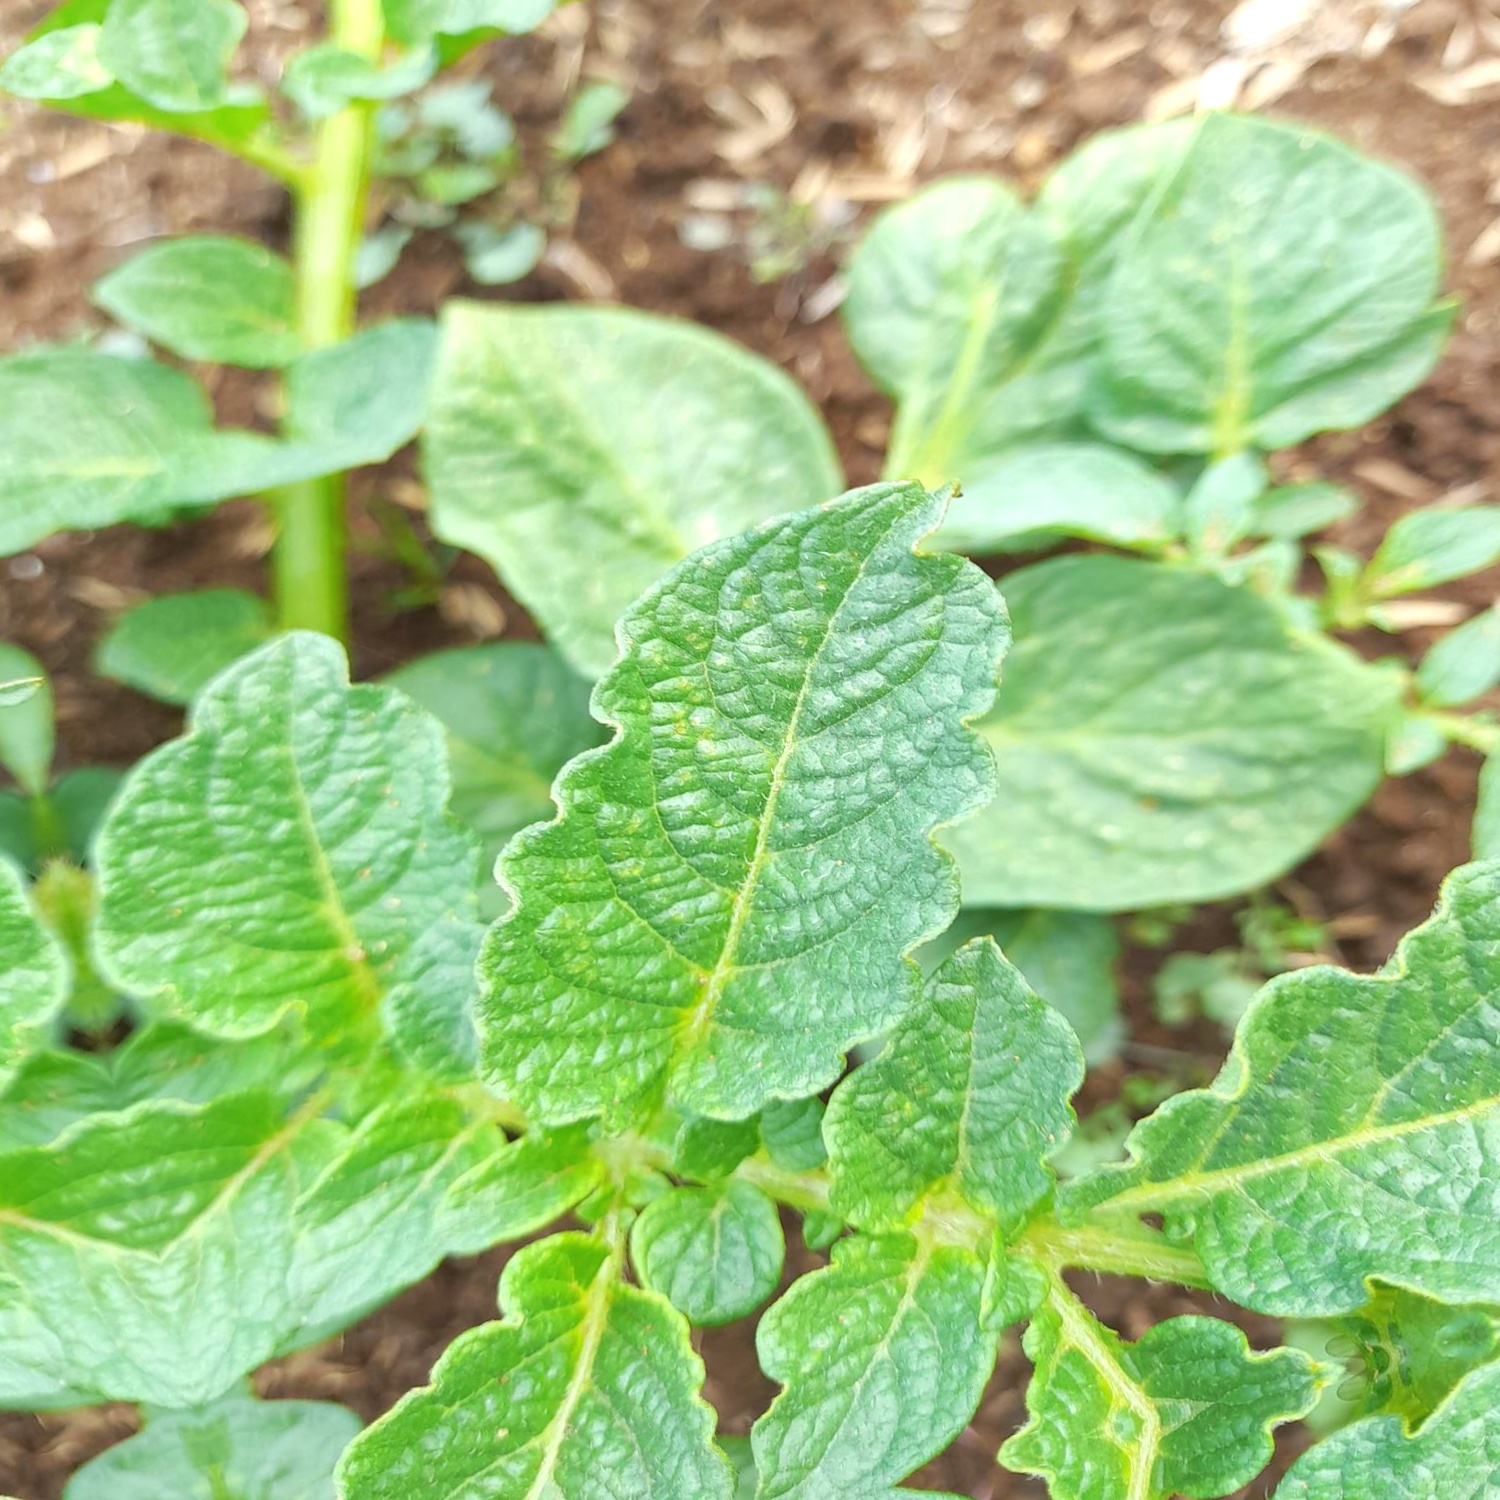
Etiqueta: Virus